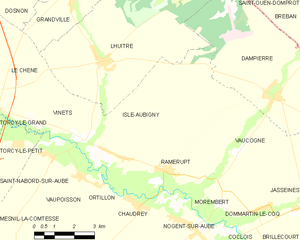
Carte des communes françaises: Isle-Aubigny